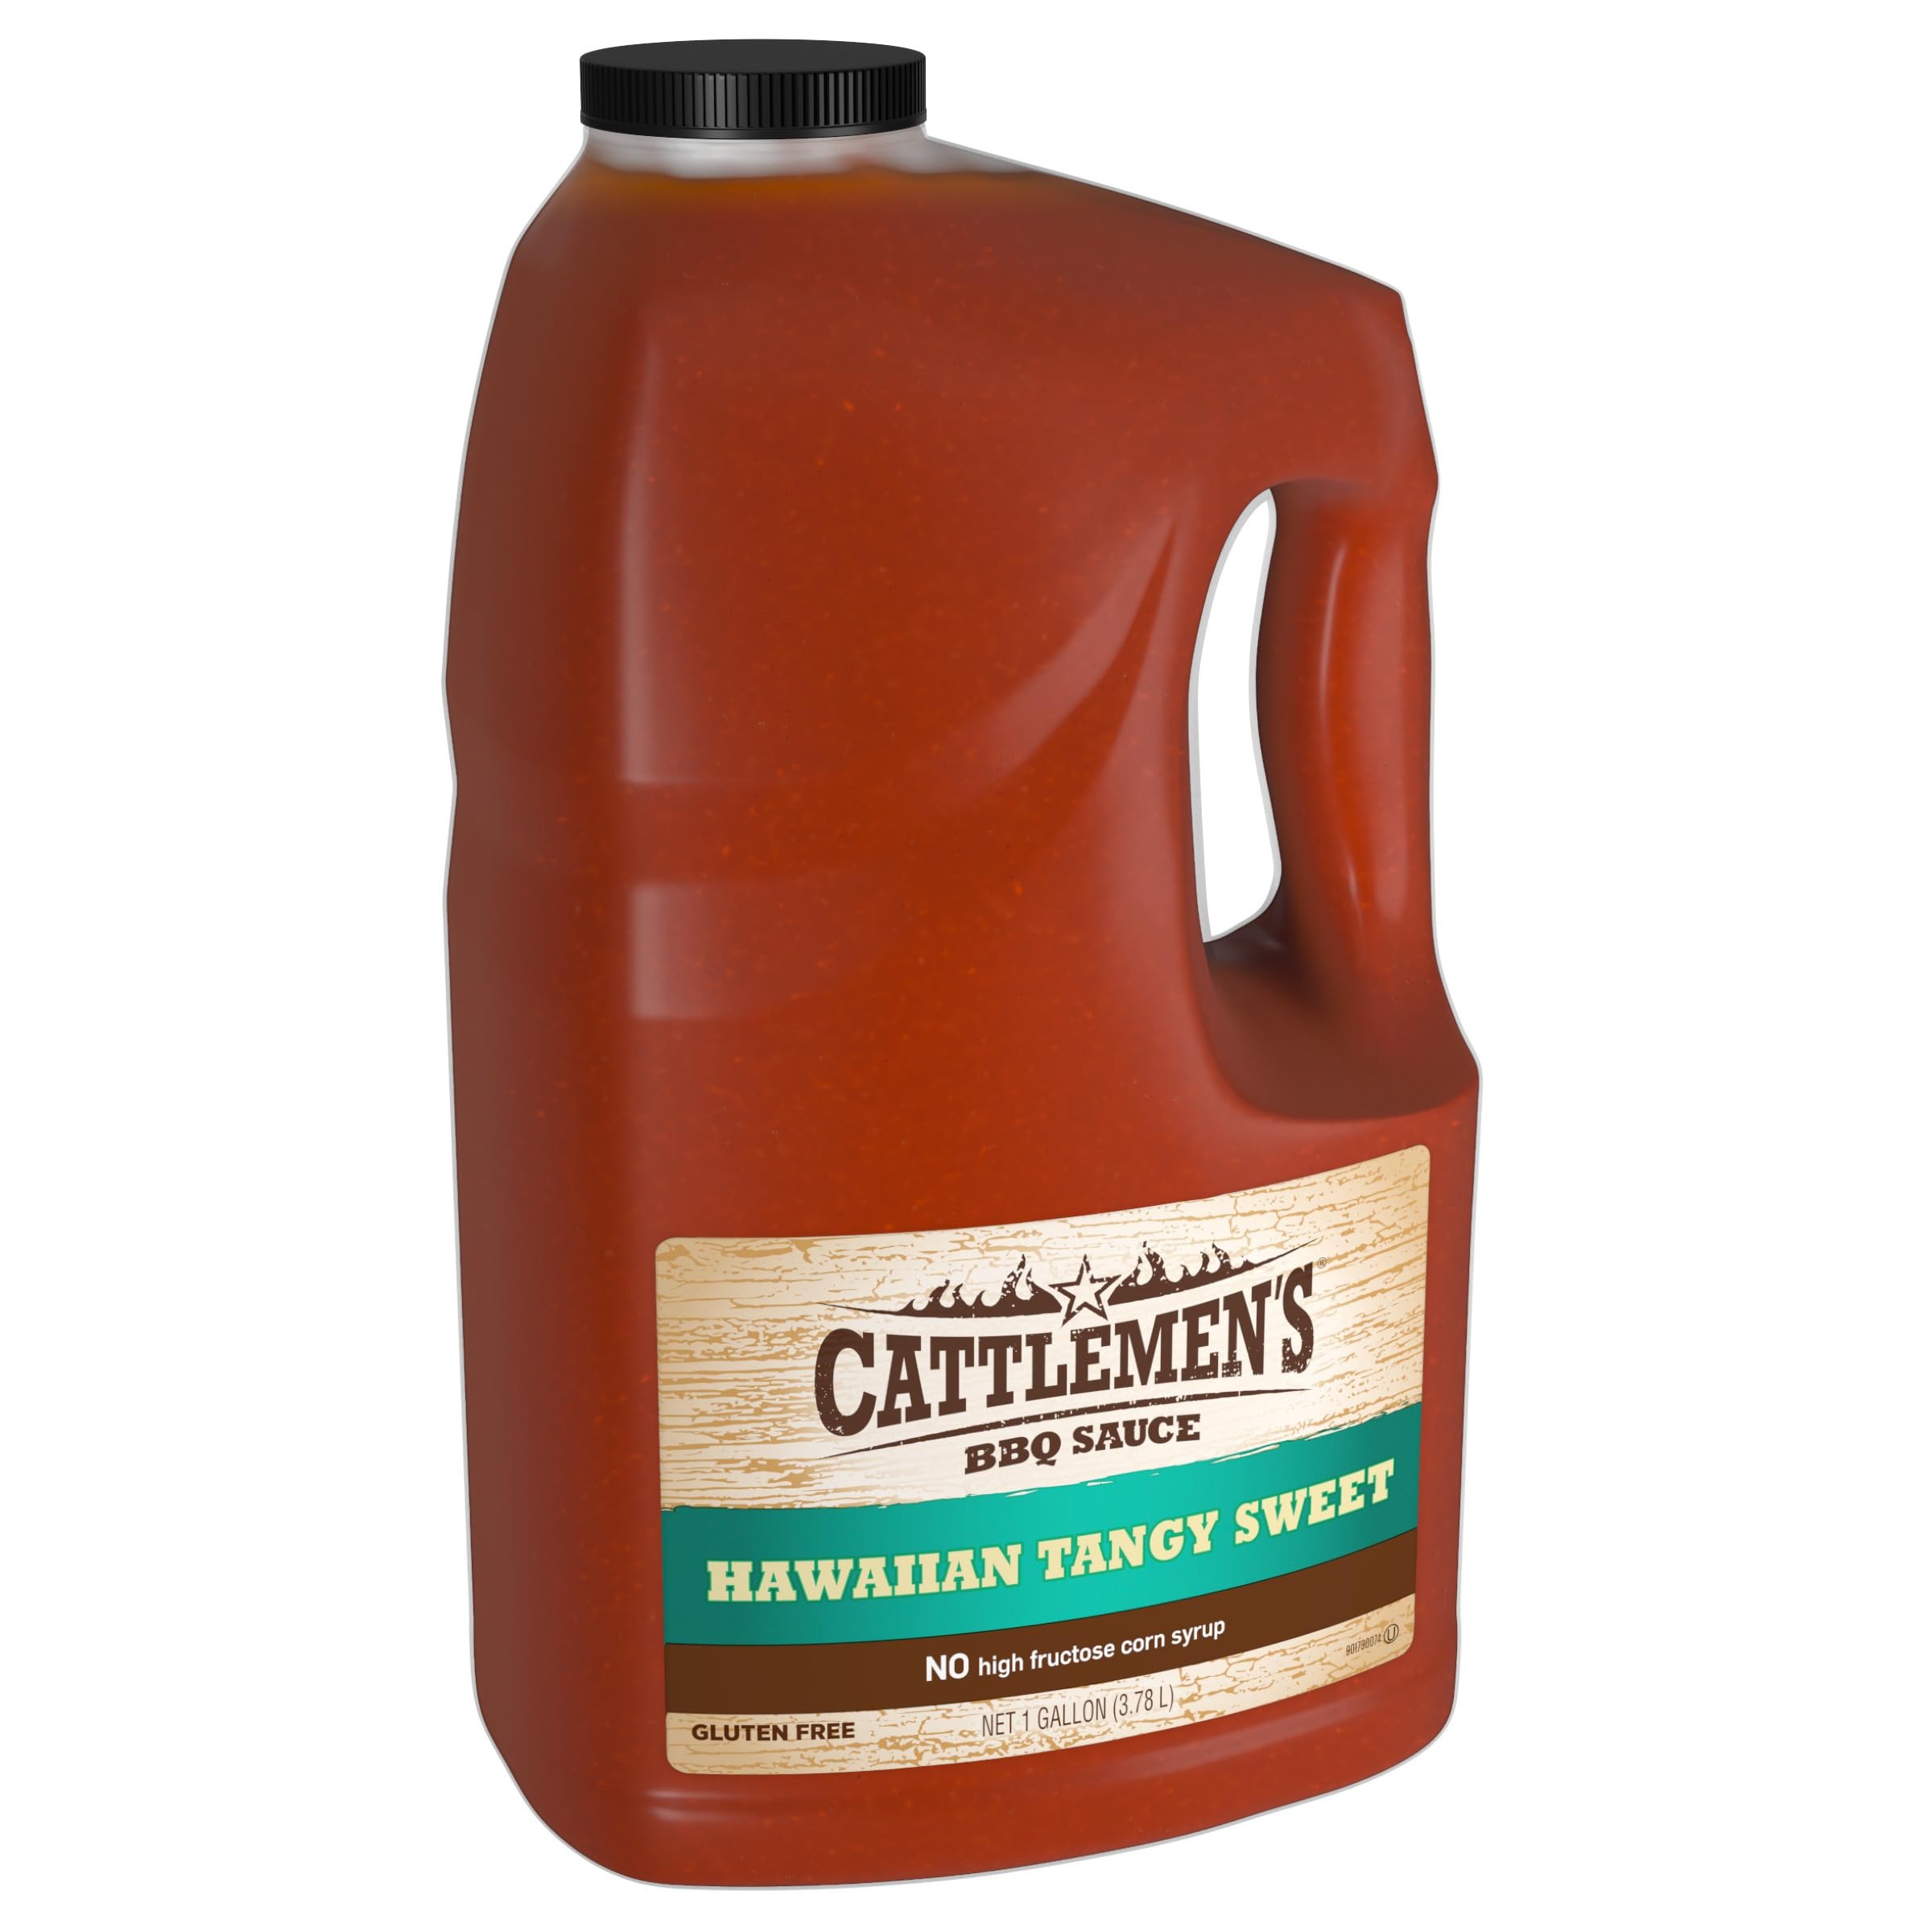
Item Name: Cattlemen's Hawaiian Tangy Sweet BBQ Sauce, 1 gal (Pack of 4)
Bullet Point 1: SWEET & TANGY FLAVOR: Cattlemen’s Hawaiian Tangy Sweet BBQ Sauce is a mouth-watering blend of pineapple, tomato, vinegar, molasses, soy and spices that brings huli huli island flavor to your dishes
Bullet Point 2: BUILT FOR FOODSERVICE: Cattlemen’s BBQ Sauces are made with thick tomato paste for better coverage and cling and no starches and fillers to prevent burning
Bullet Point 3: MADE FOR CHEFS: Our 1-gallon jug is extendible by up to 20% for increased profits and saves valuable time and labor over preparing from scratch
Bullet Point 4: MENU VERSATILITY: Cattlemen’s Hawaiian Tangy Sweet BBQ Sauce adds exciting variety to your menu; use on ribs, pulled pork, seafood, pizza, wings and huli huli chicken
Bullet Point 5: QUALITY YOU CAN TASTE: Cattlemen’s Hawaiian Tangy Sweet BBQ Sauce is kosher, gluten free and contains no high fructose corn syrup
Bullet Point 6: REGIONAL BARBECUE FLAVORS: Cattleman’s offers a full line of regional barbecue flavors inspired by US BBQ meccas
Value: 512.0
Unit: Fl Oz

Price: 40.48